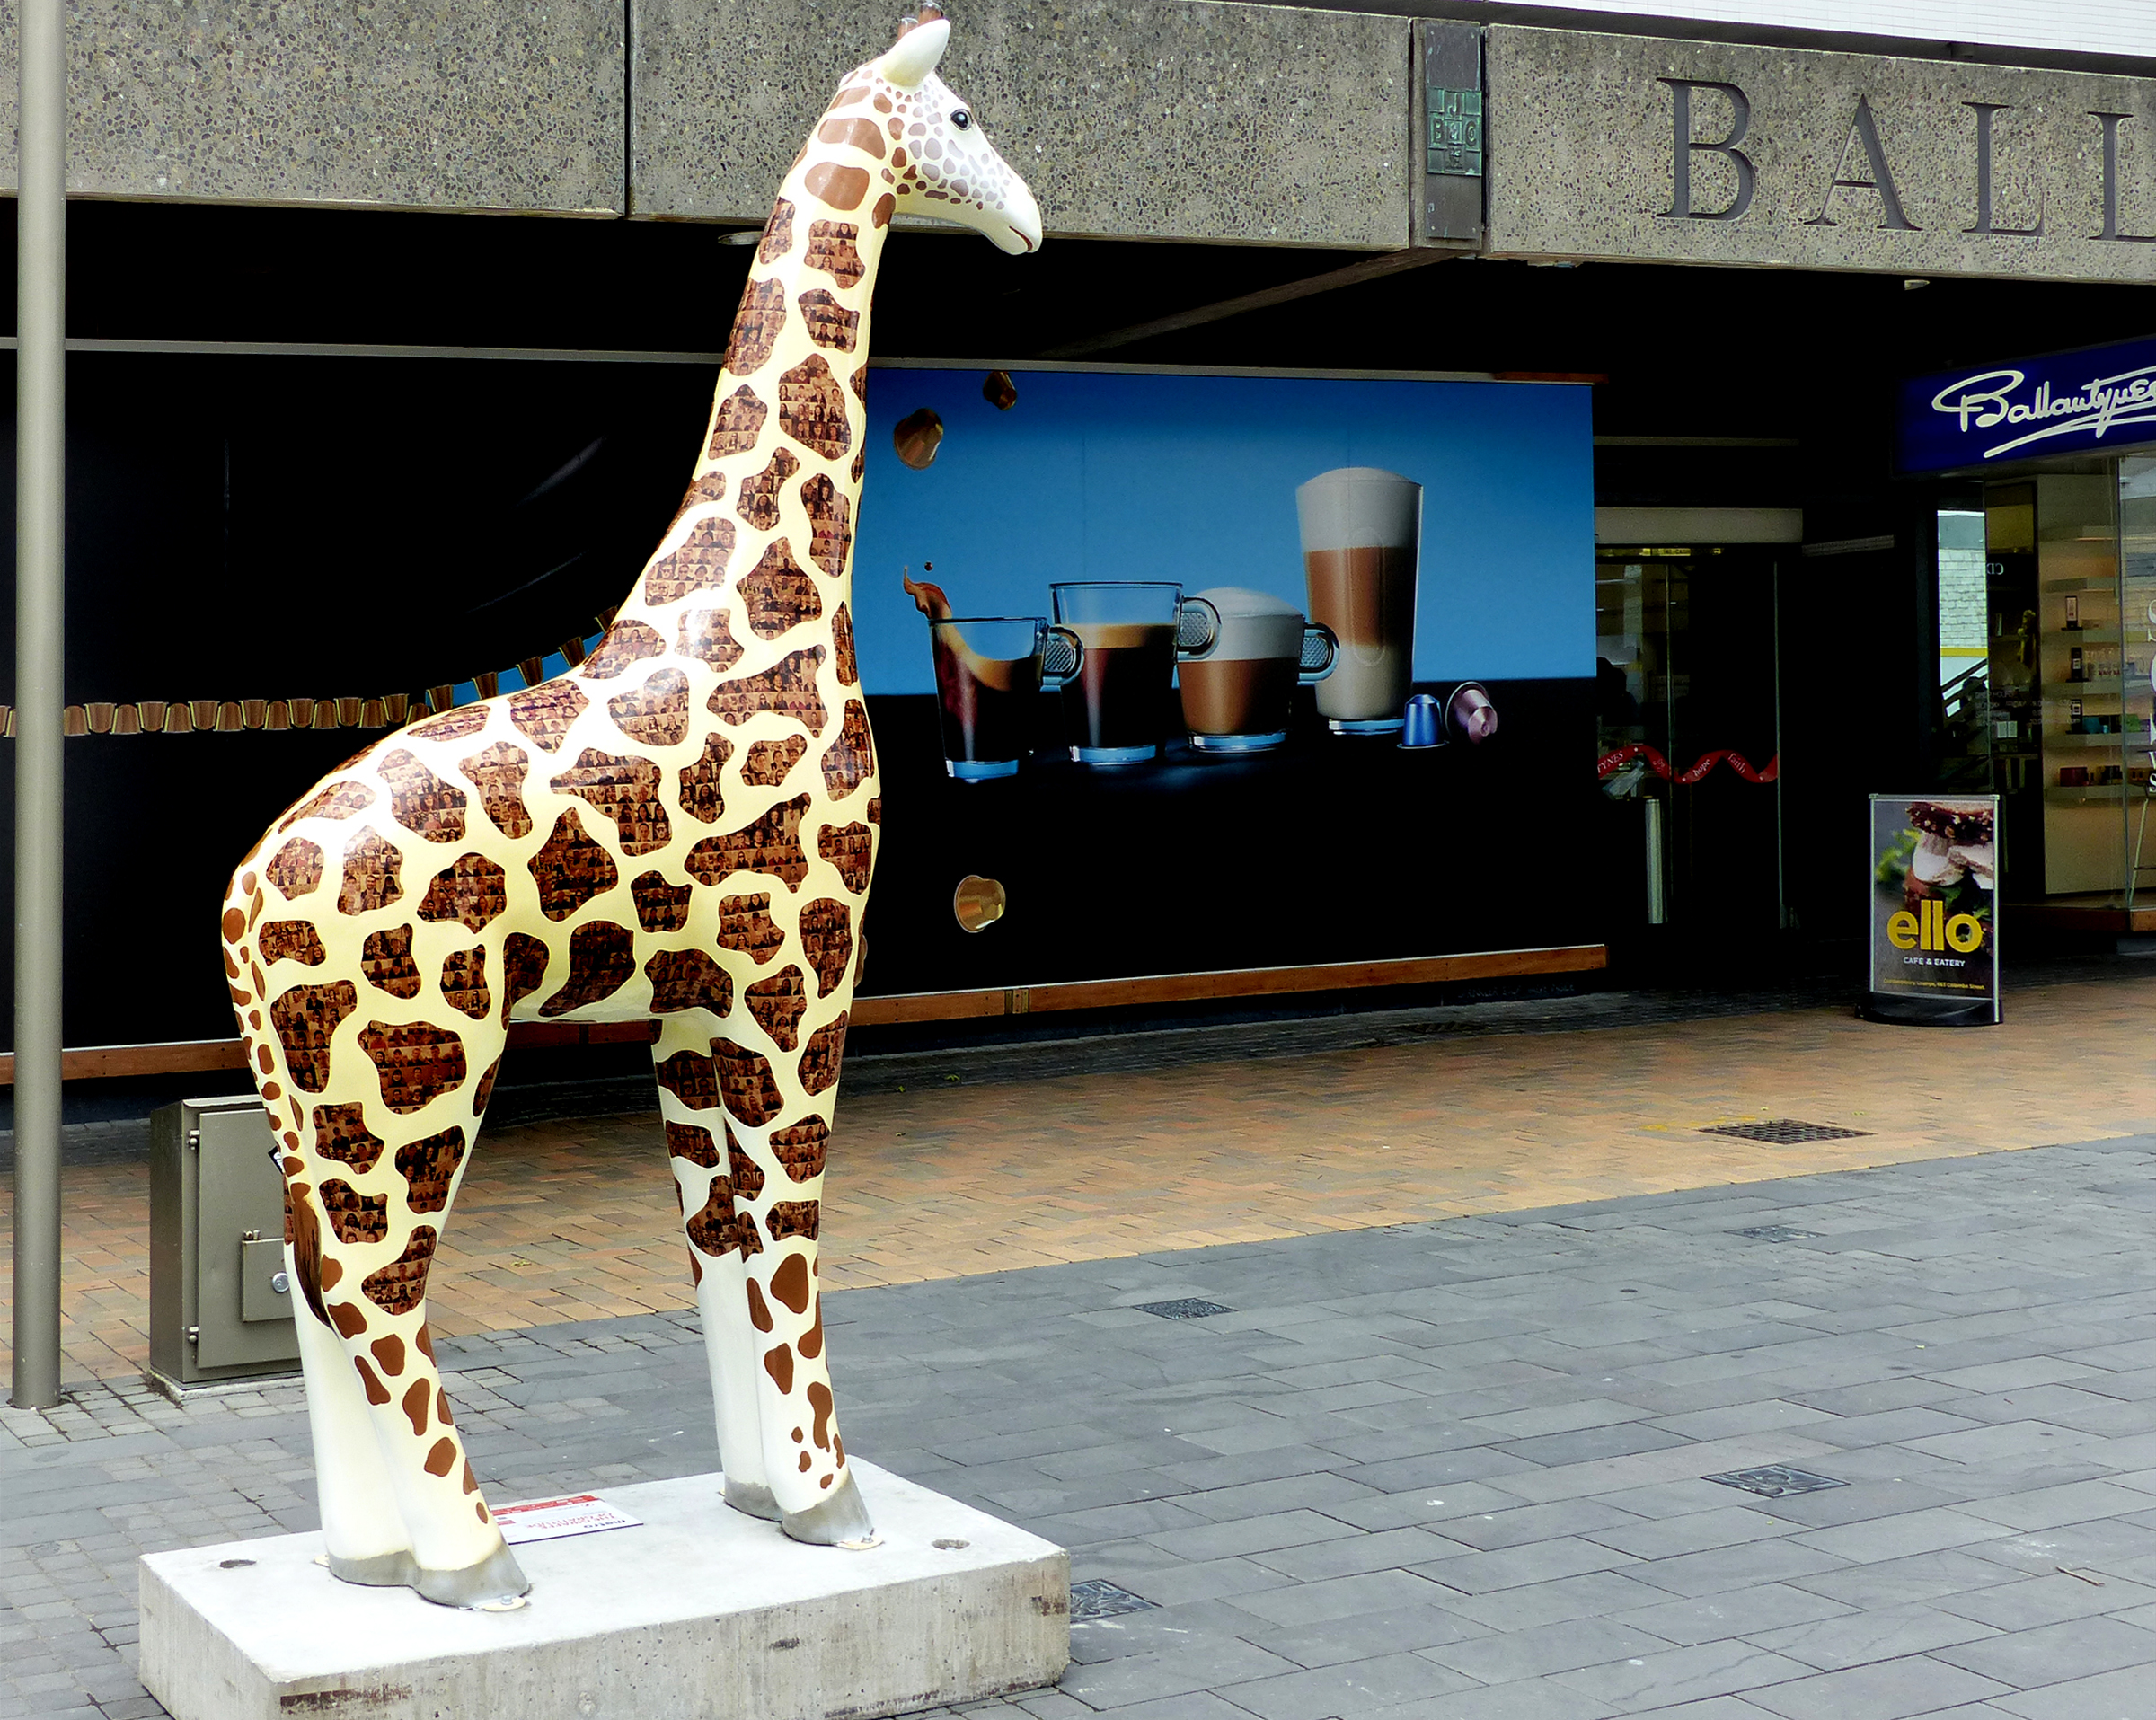
mammal, giraffe, art, publicartworks, panasonicdmcfz200, giraffes, thegiraffeofgratitude, giraffidae